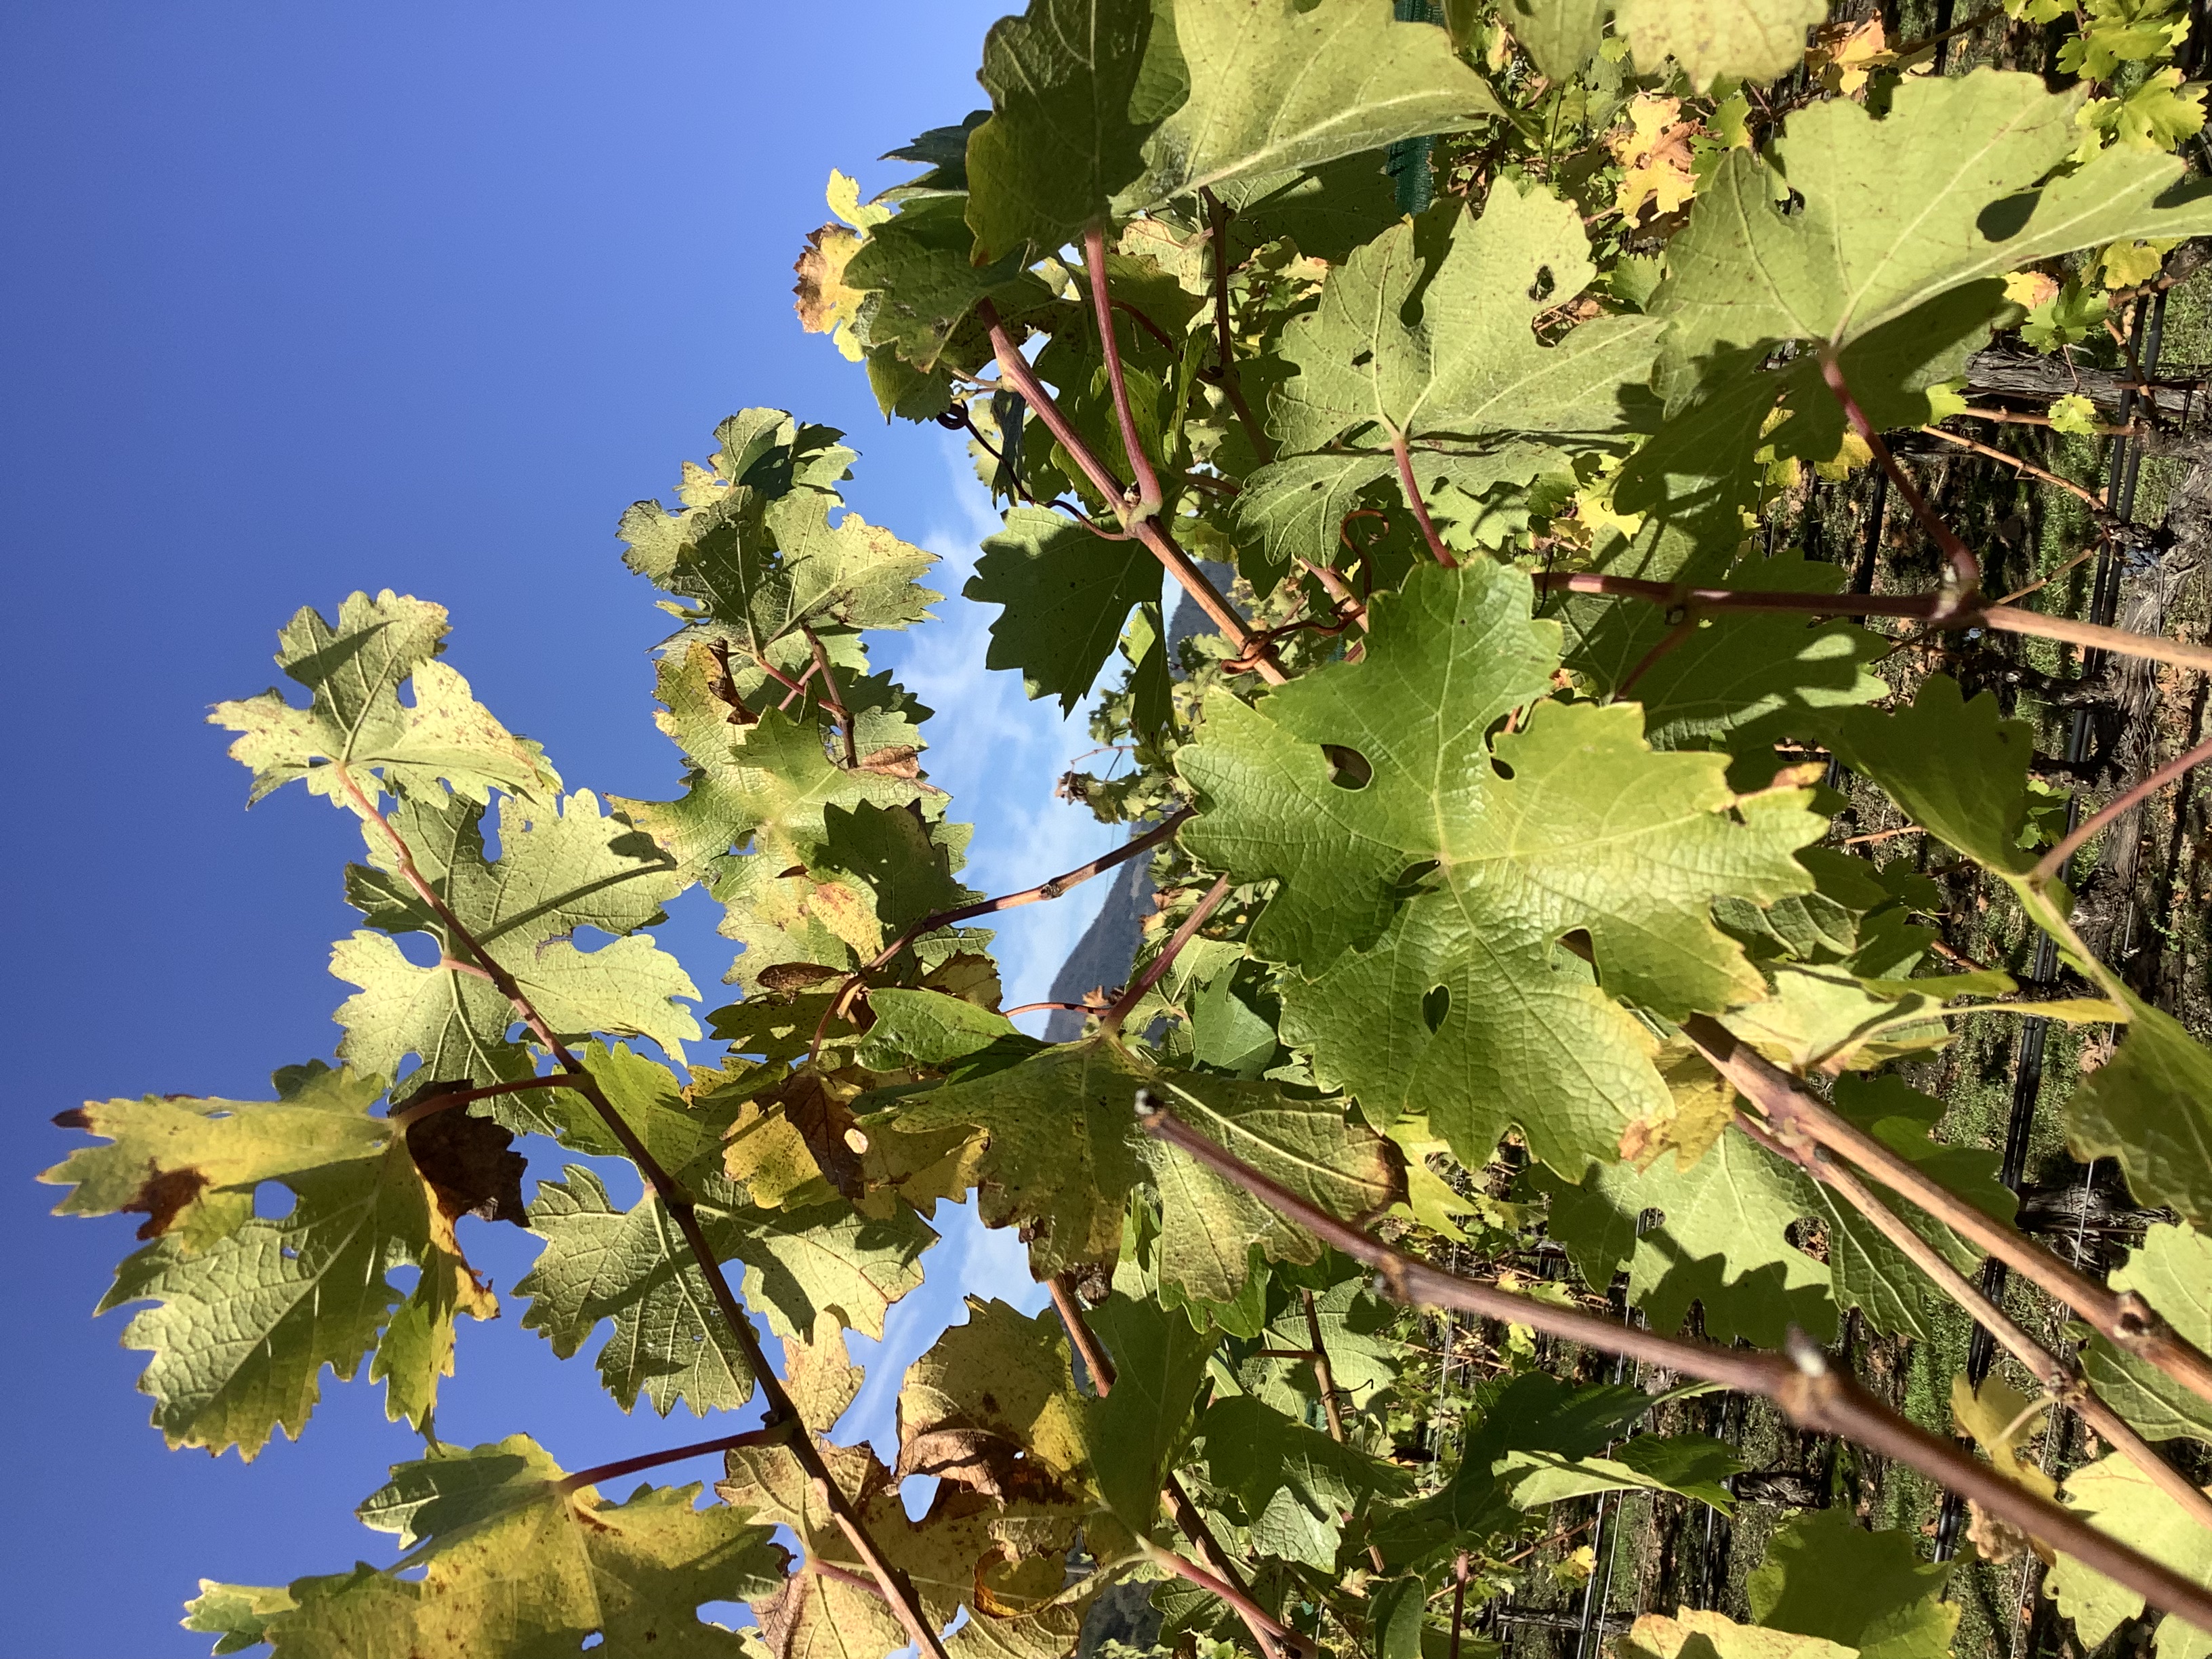
Label: No Virus